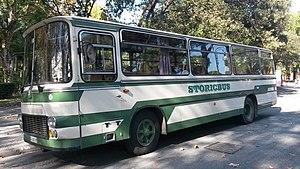
Le Fiat 308 est un autocar de ligne et grand tourisme fabriqué par la division autobus de Fiat V.I., branche véhicules industriels du groupe italien Fiat sous la forme de châssis pour carrossiers spécialisés et autocar complet.